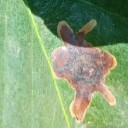
Label: Miner